Types of beacons

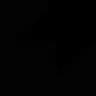
Beacon protocol - Google's Eddystone

Radius Networks announced AltBeacon in July 2014. This open source beacon protocol was designed to overcome the issue of protocols favouring one vendor over the other.